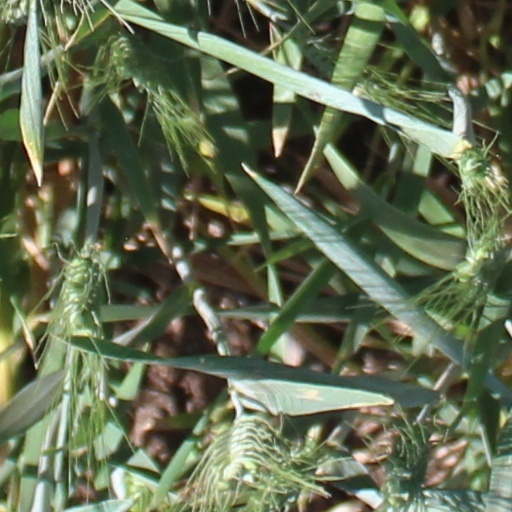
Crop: wheat